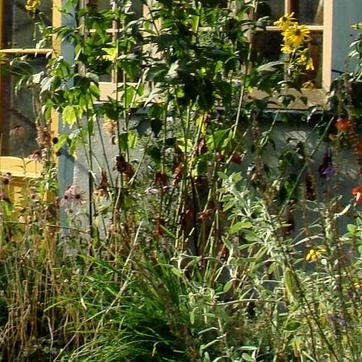
Material: foliage